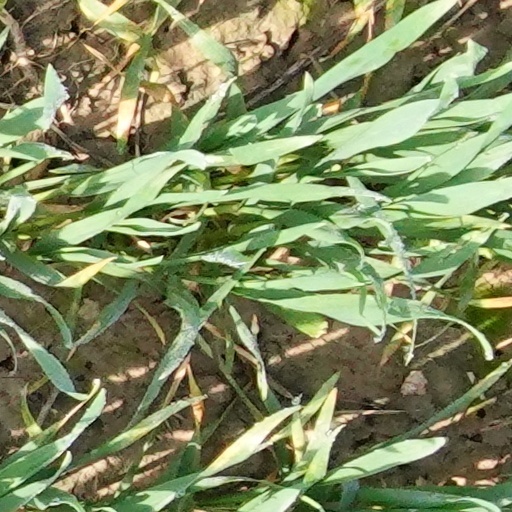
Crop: wheat